47th United States Congress

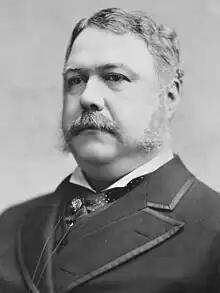
President of the SenateChester A. Arthur (R)

This list is arranged by chamber, then by state. Senators are listed by class, and representatives are listed by district.